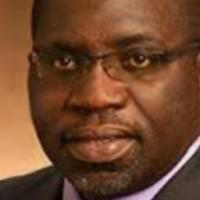
Age group: age 41-55